Jowhar

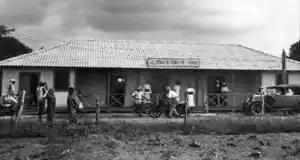
Jowhar Albergo Hotel 1938

The Villaggio Duca degli Abruzzi was founded by a senior member of the Italian Royal Family, H.R.H. Principe Luigi Amedeo, Duca degli Abruzzi in 1920, who first came to the African continent in 1905 and liked the place. The Duke raised funds to build dams, roads, a railway, schools, hospitals, a church and a mosque.